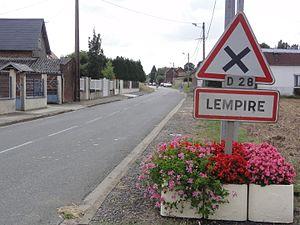
Lempire (Aisne) city limit sign
Lempire est une commune française située dans le département de l'Aisne, en région Hauts-de-France.